AmeriFlora '92

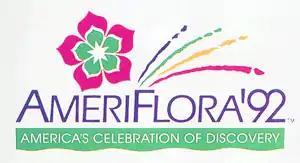
AmeriFlora '92 logo

AmeriFlora '92 was an international horticultural exhibition held in Columbus, Ohio, United States from April 20 to October 12, 1992. Taking place on 88 acres (356,123 m) of landscaped grounds at Franklin Park, the exhibition cost $95 million to produce and attracted 5.5 million visitors. The exhibition was billed as the first international flower show in the United States.